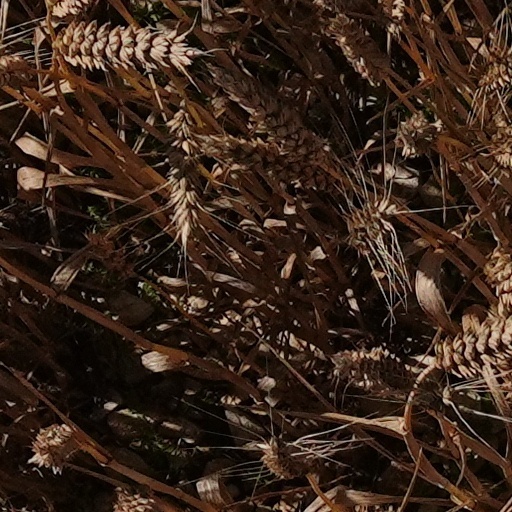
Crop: wheat